HMS C34

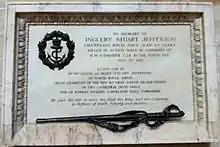
Memorial to Ingleby Stuart Jefferson in Ripon Cathedral

HMS "C34" was built by HM Dockyard, Chatham for the Royal Navy. She was laid down on 29 March 1909 and was commissioned on 17 September 1910. The boat was sunk by the Imperial German Navy U-boat off Fair Isle in Shetland while on the surface on 17 July 1917. The only survivor was picked up by "U-52".